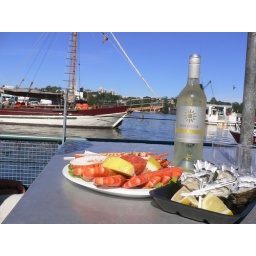
lunch in fish market